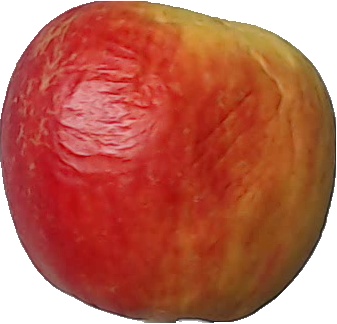
Label: apple_red_yellow_1